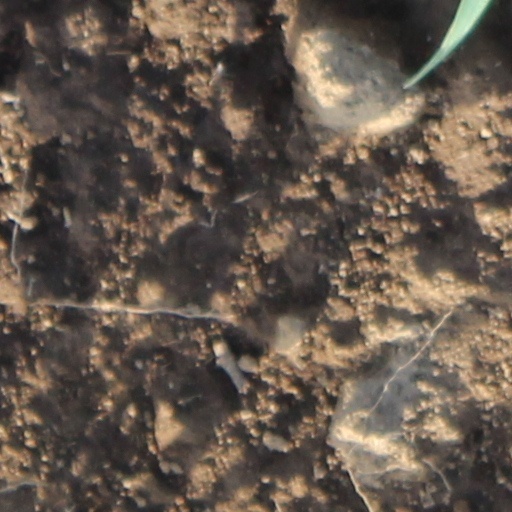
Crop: wheat